Music of China

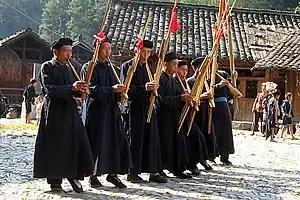
Miao musicians playing free-reed instruments in Guizhou

Chinese opera is a comprehensive stage art that integrates literature, music, dance, martial arts, acrobatics, performance, and other artistic means. The basic skills are "chang", "nian", "zuo" (and "da". Characters are divided into "sheng", male lead roles), "dan" (female lead roles), "jing" (roles with face painting), "chou" (clown roles). Chinese opera music is mainly composed of singing (vocal singing and aside) and instrumental accompaniment.